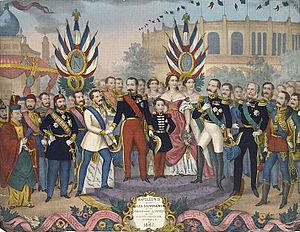
Napoléon III reçoit les souverains et les personnages illustres qui ont visité l’exposition universelle de 1867.
Charles-Louis-Napoléon Bonaparte, dit Louis-Napoléon Bonaparte, né le 20 avril 1808 à Paris et mort le 9 janvier 1873 à Chislehurst, est un monarque et un homme d'État français. Il est à la fois l'unique président de la Deuxième République, le premier chef d'État français élu au suffrage universel masculin, le 10 décembre 1848, le premier président de la République française, et après la proclamation de l'Empire le 2 décembre 1852, le dernier monarque du pays sous le nom de Napoléon III, empereur des Français.